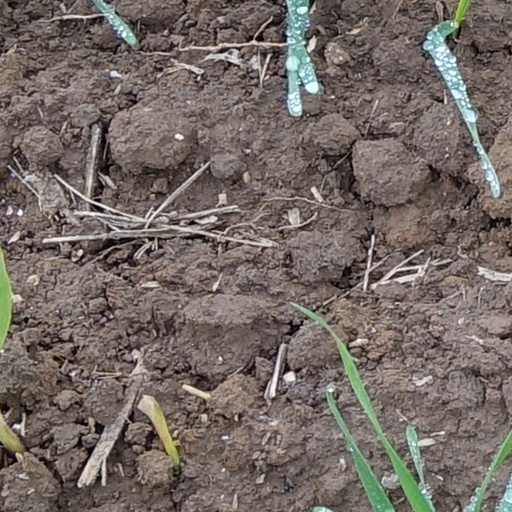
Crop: wheat